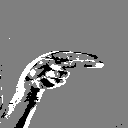
ASL letter: h